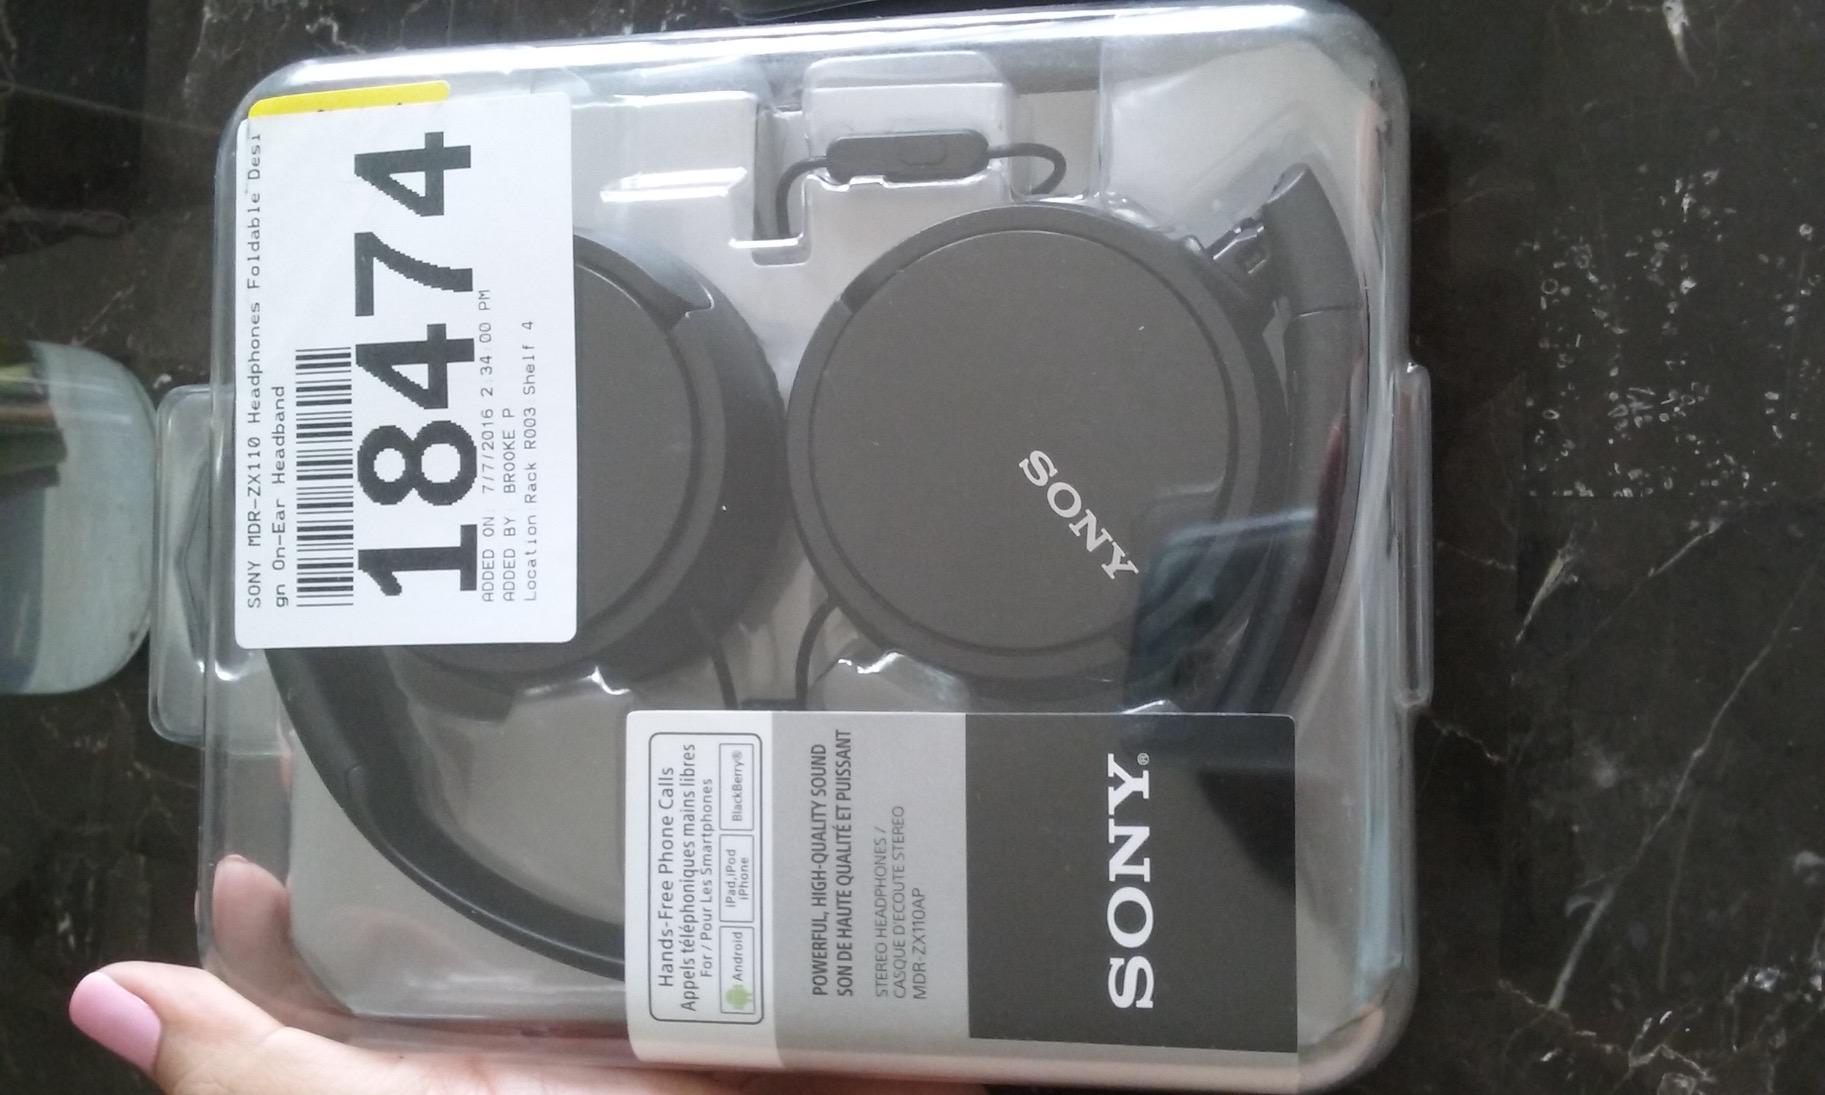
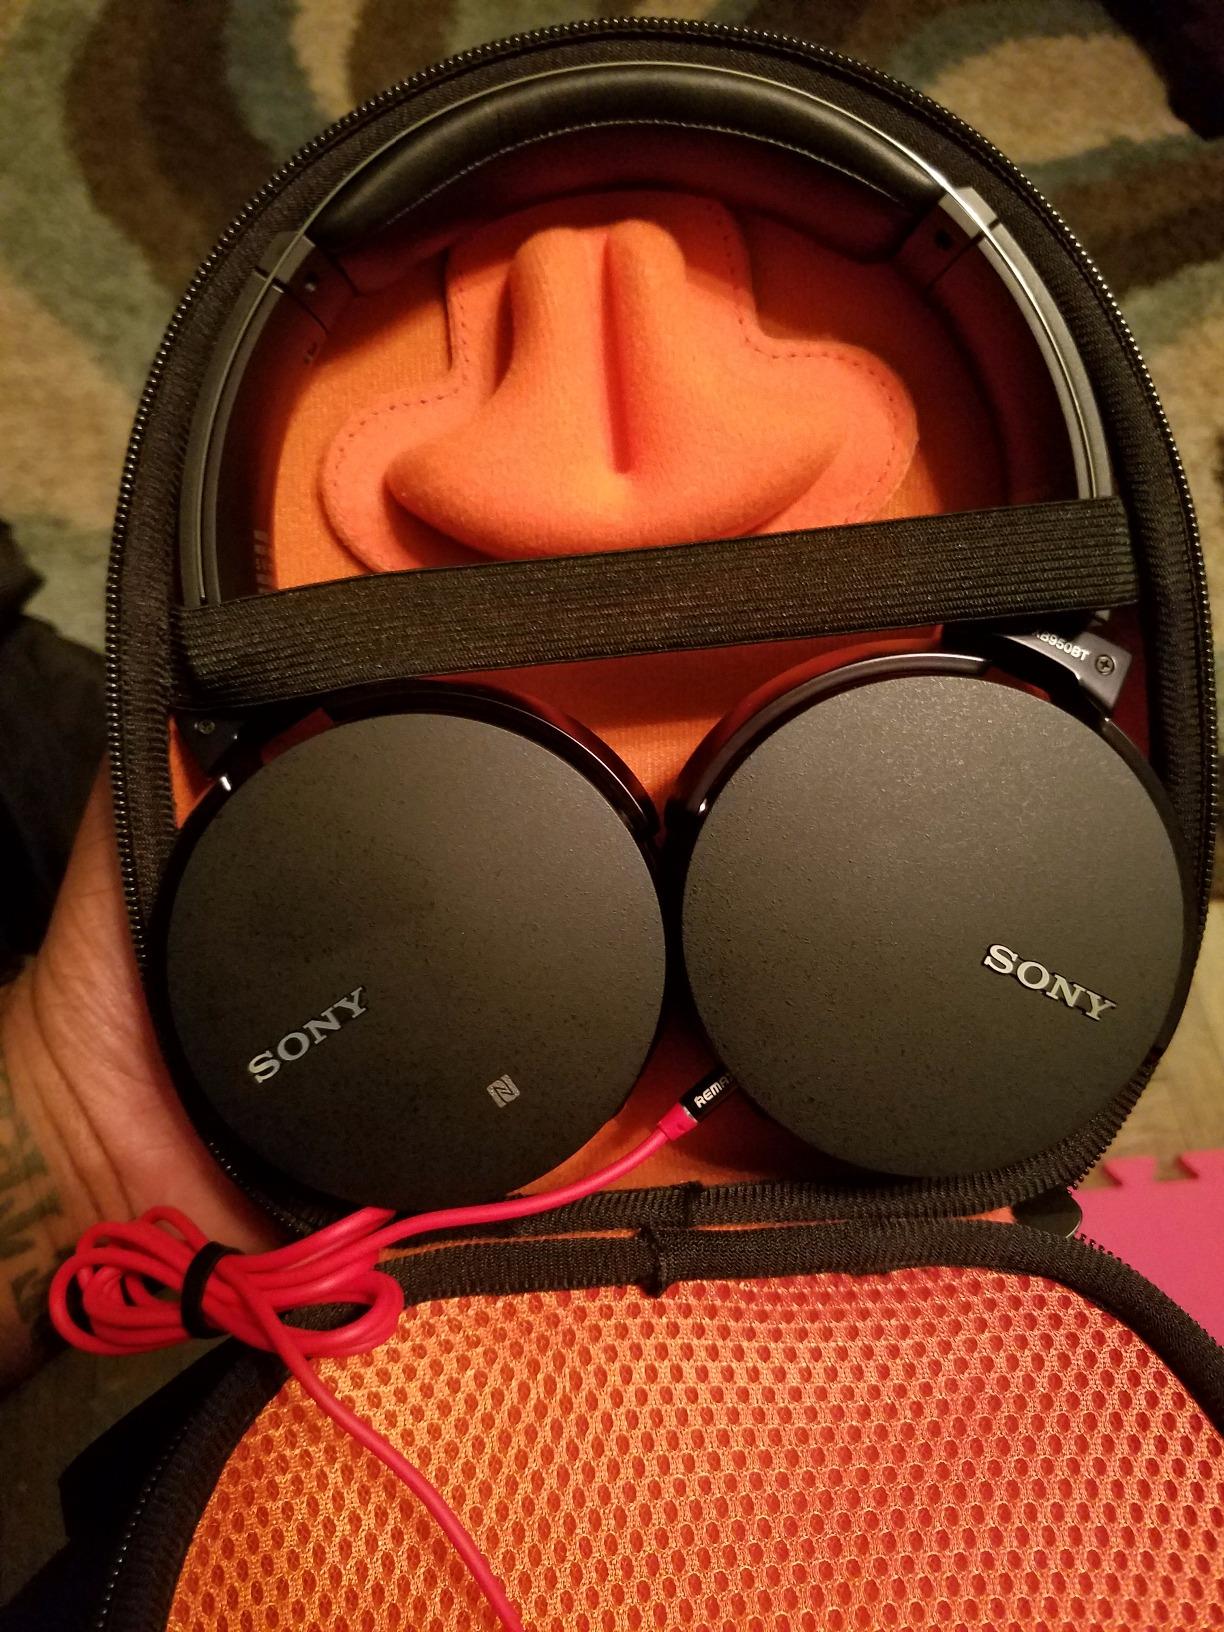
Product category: headphones
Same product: no